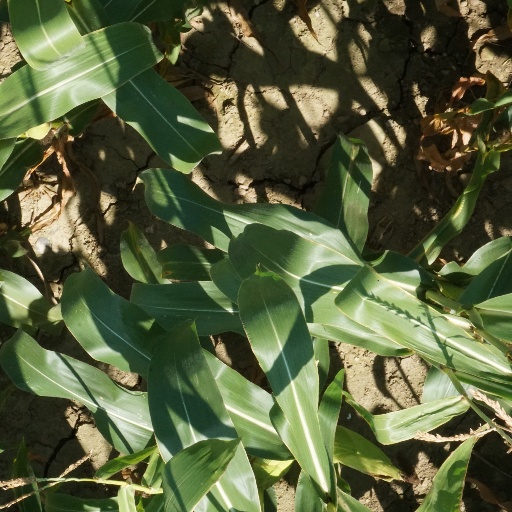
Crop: maize; corn